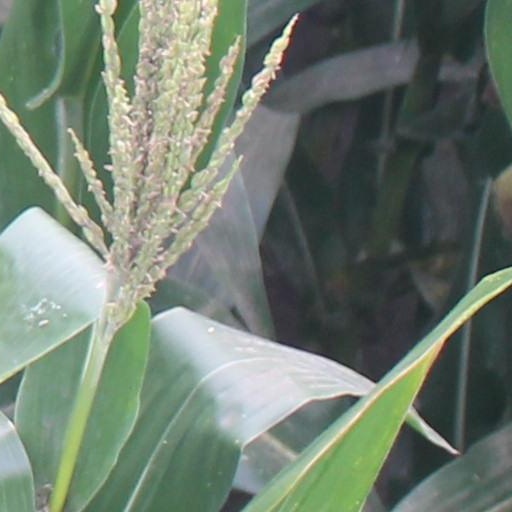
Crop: maize; corn